Diocese of Oxford

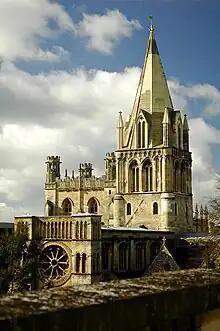
Cathedral Church of Christ, Oxford

The Diocese of Oxford is a Church of England diocese that forms part of the Province of Canterbury. The diocese is led by the Bishop of Oxford (currently Steven Croft), and the bishop's seat is at Christ Church Cathedral, Oxford. It contains more church buildings than any other diocese and has more paid clergy than any other except London.